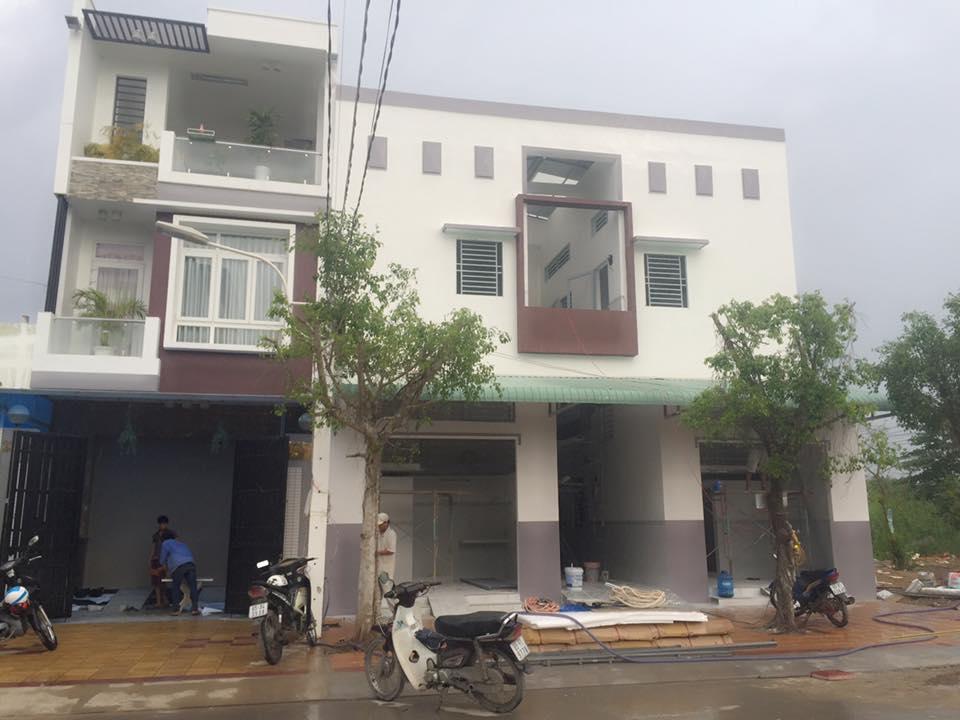
có một vài người đang xuất hiện ở trước những căn nhà